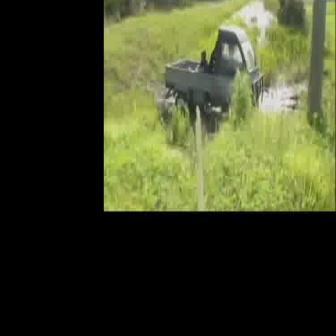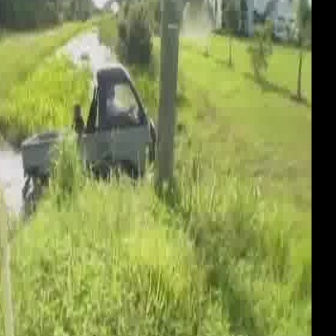
  Please identify the target specified by the bounding box [163,24,263,123] in the first image and locate it in the second image. Return the coordinates in [x_min,y_min,x_max,y_max] format.
Answer: [19,62,156,199]